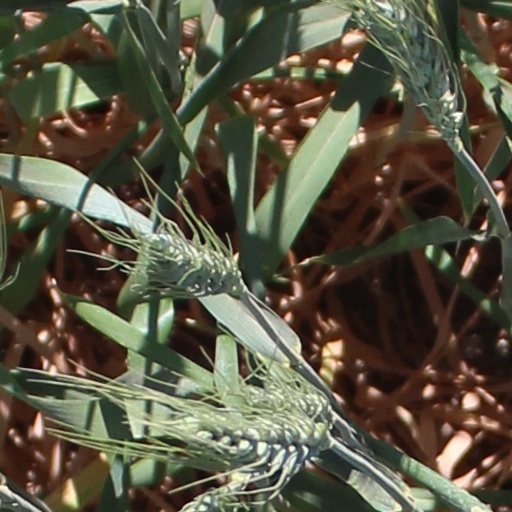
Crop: wheat